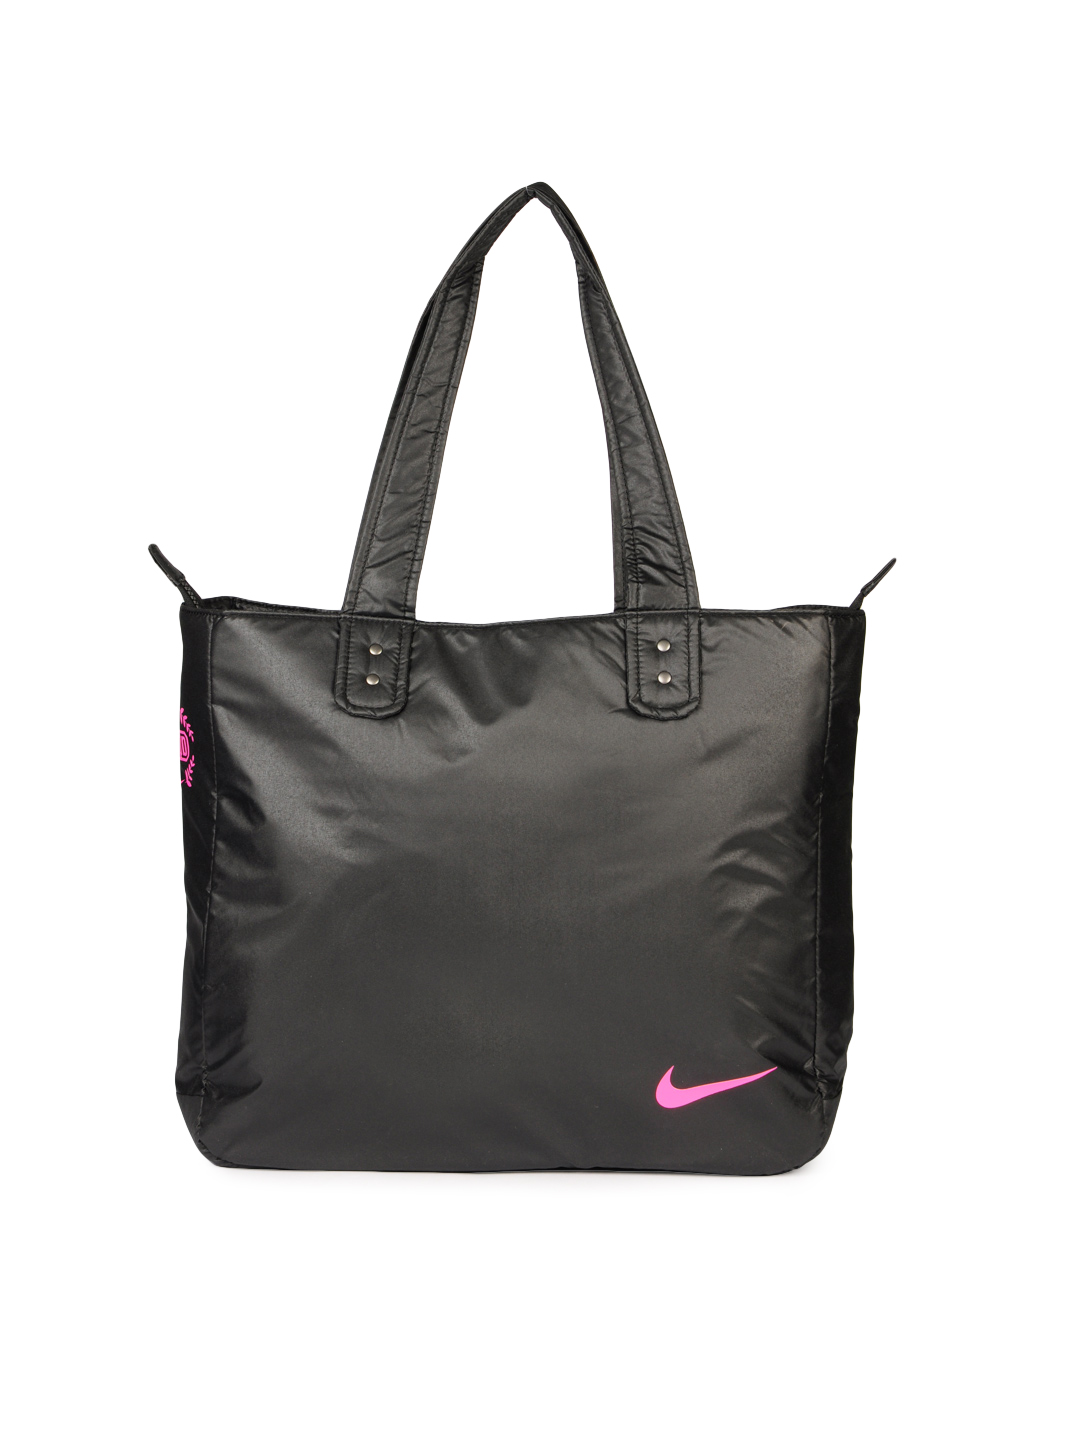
Nike Women Black Handbag
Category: Accessories / Bags / Handbags
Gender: Women
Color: Black
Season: Summer 2012
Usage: Casual